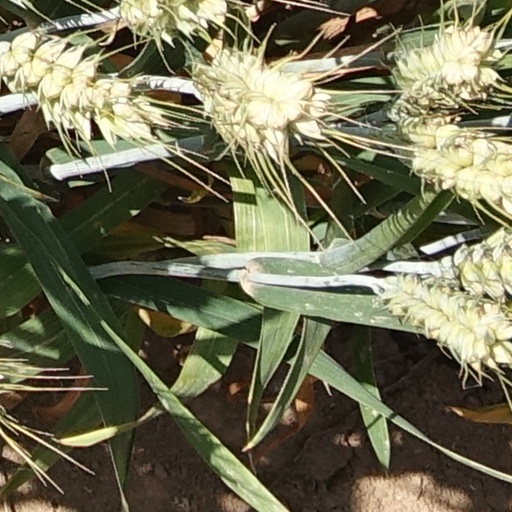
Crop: wheat